Insular plate

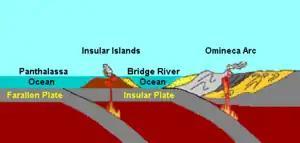
Plate tectonics along the west coast of North America 130 million years ago

The Insular plate was an ancient oceanic plate that began subducting under the west-coast of North America around the early Cretaceous period. The Insular plate had a chain of active volcanic islands that were called the Insular Islands. These volcanic islands, however, collided then fused onto the west-coast of North America when the Insular plate jammed then shut down ending the subduction zone.